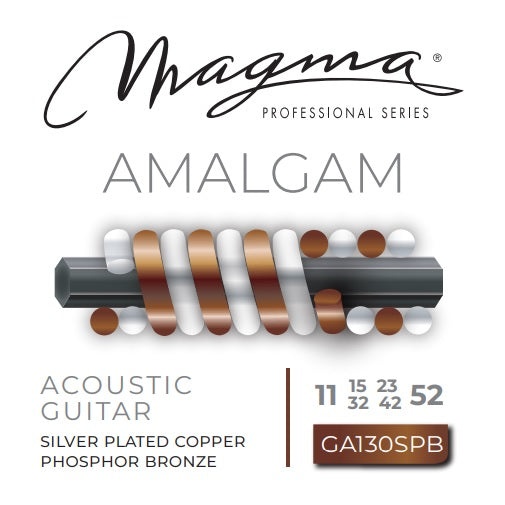
Magma Acoustic Guitar Strings Light + Gauge AMALGAM PB and SP wound Set, .011 - .052 (GA130SPB)
ACOUSTIC GUITAR AND PHOSPHOR BRONZE WOUND - AMALGAM STRINGS These unique acoustic guitar strings are wound with two special wires, phosphor bronze alloy and silver plated copper. This blend of materials perfectly combines to provide players with a great balance between warmth and brilliance. The mixture (combination) of these high quality materials brings the mellow tone of the Phosphor Bronze wound strings and the projection and volume of the Silver Plated copper wound strings. a unique and incomparable sound for all music styles.
Brand: Magma
Category: Arts & Entertainment > Hobbies & Creative Arts > Musical Instrument & Orchestra Accessories > String Instrument Accessories > Guitar Accessories > Guitar Strings > Acoustic Guitar Strings